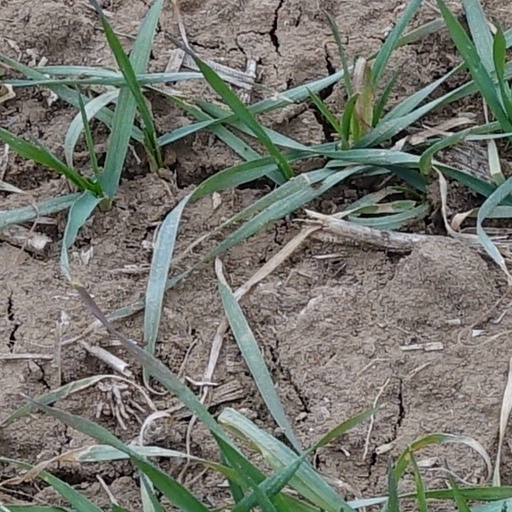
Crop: wheat